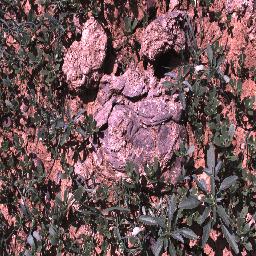
Label: negative